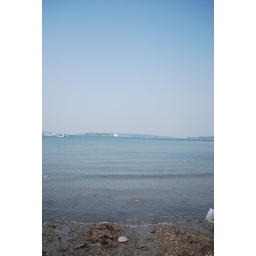
Hazy day at Willard beach in South Portland, Maine due to the Canadian forest fires up in Quebec.